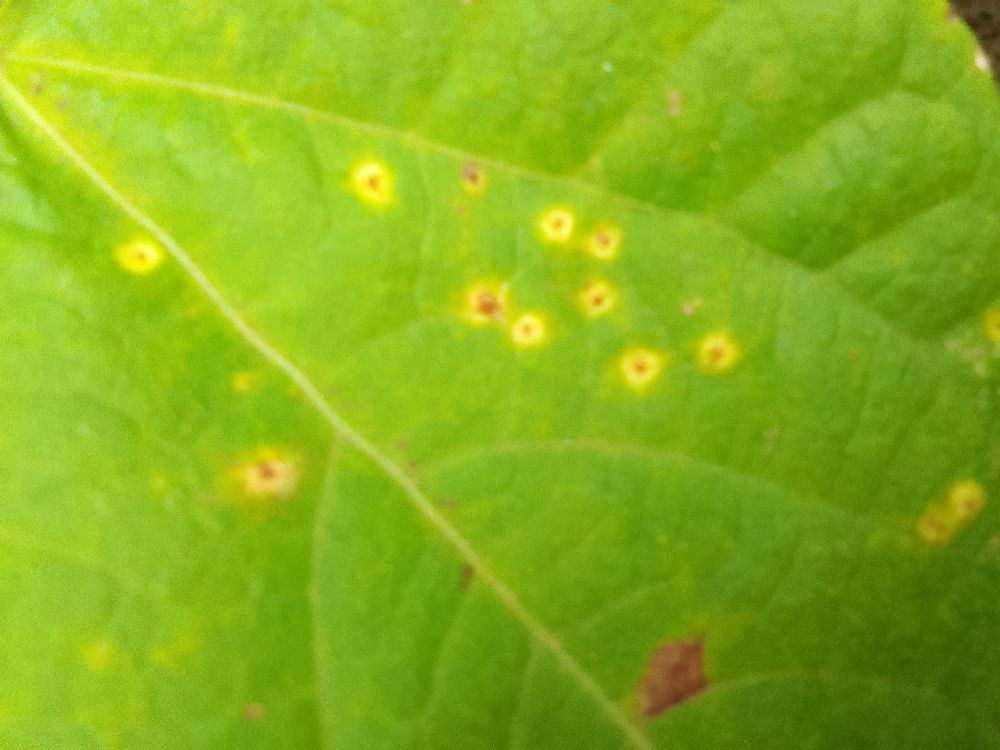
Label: rust